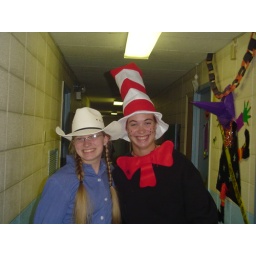
cowgirl and cat in the hat